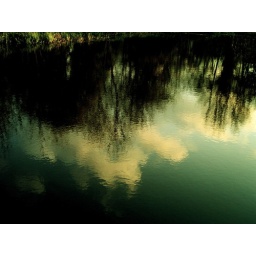
A reflection of trees, and skies and clouds in the water. It kind of looks like the tree has white leaves.